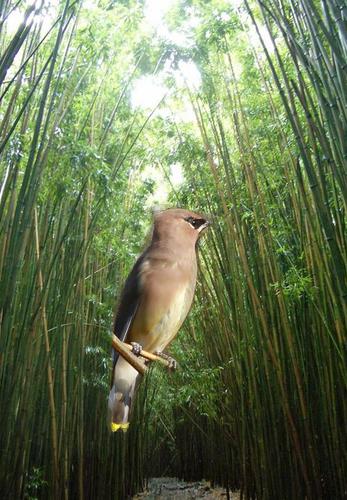
Bird species: Cedar_Waxwing
Bird type: landbird
Background: land